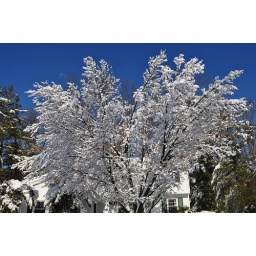
A beautiful snow covered tree against the blue sky